106th Regiment of Foot (Bombay Light Infantry)

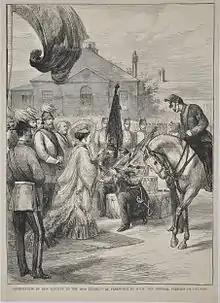
A wood engraving from The Graphic magazine of the presentation of new Colours to the 106th Regiment of Foot in 1874.

The effects of cholera, the discharge of older men from Company days and the arrival of large drafts from the regiment's Depot, which had been moving around Britain (including Ireland) as a normal Crown Depot, sped the assimilation into the British Army. The regiment moved to Ambala in 1867 and then to Jhansi in 1870.